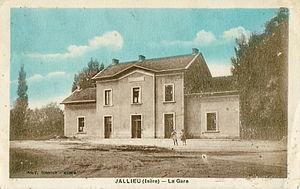
Carte postale ancienne éditée par Combier JALLIEU (Isère)
Le Chemin de fer de l'Est de Lyon est un ancien réseau ferroviaire secondaire français à voie normale situé en partie dans le département du Rhône et en partie dans le département de l'Isère et qui reliait la Gare de Lyon-Est à Aoste-Saint-Genix via Crémieu, Saint-Hilaire de Brens et Soleymieu-Sablonnière.
La gare de Jallieu est une ancienne gare ferroviaire française de la ligne de Saint-Hilaire-de-Brens à Jallieu, située sur le territoire de la commune de Bourgoin-Jallieu dans le département de l'Isère en région Auvergne-Rhône-Alpes.
Bourgoin-Jallieu est une commune du département de l'Isère, située dans la région Auvergne-Rhône-Alpes, en France.